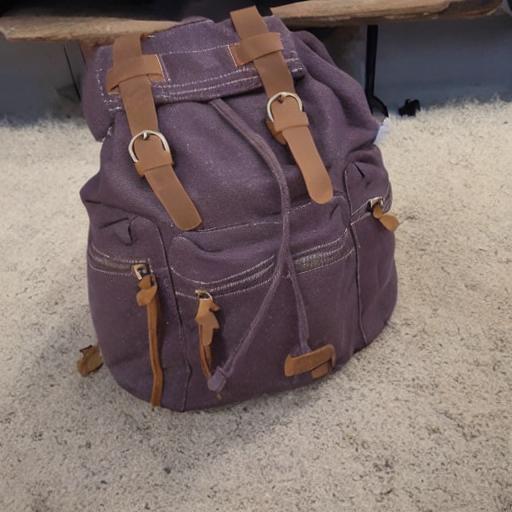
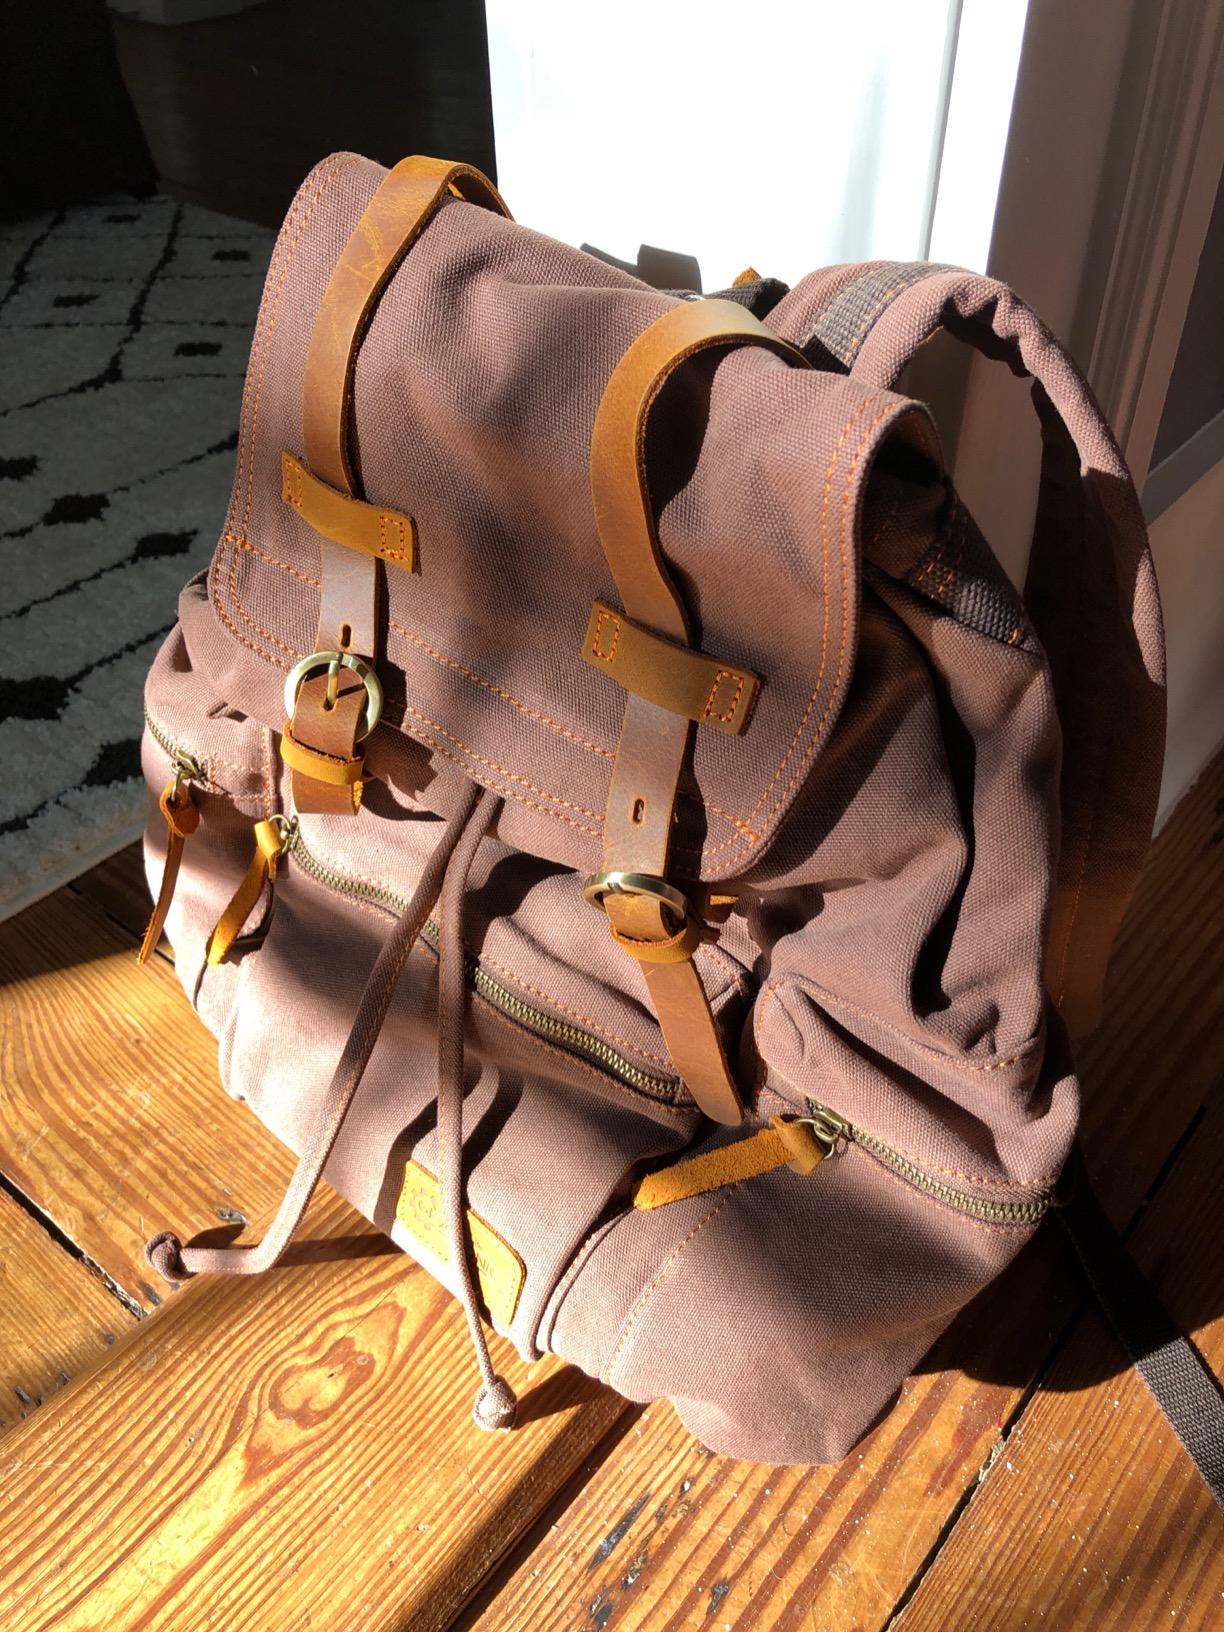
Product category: bag
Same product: no